Kanoashi District, Shimane

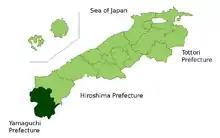
Location of Kanoashi District in Shimane Prefecture

As of 2003, the district has an estimated population of 17,879 and a density of . The total area is .